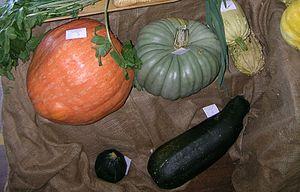
Les Cucurbitaceae sont une famille de plantes dicotylédones de l'ordre des Cucurbitales, originaires pour la plupart des régions tropicales et subtropicales, qui comprend environ 800 espèces réparties en 130 genres.